Vladimir Lenin

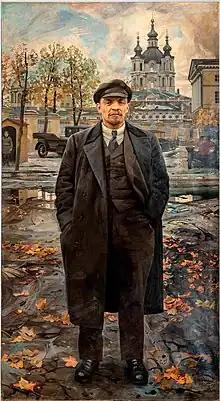
Painting of Lenin in front of the Smolny Institute by Isaak Brodsky

Lenin was born Vladimir Ilyich Ulyanov in Streletskaya Ulitsa, Simbirsk, now Ulyanovsk, on 22 April 1870, and baptised six days later; as a child he was known as "Volodya", the common nickname variant of Vladimir. He was the third of eight children, having two older siblings, Anna (born 1864) and Alexander (born 1866). They were followed by three more children, Olga (born 1871), Dmitry (born 1874), and Maria (born 1878). Two later siblings died in infancy. His father, Ilya Nikolayevich Ulyanov, was a devout member of the Russian Orthodox Church and baptised his children into it, although his mother, Maria Alexandrovna Ulyanova (née Blank), a Lutheran by upbringing, was largely indifferent to Christianity, a view that influenced her children.